Johann Nestroy

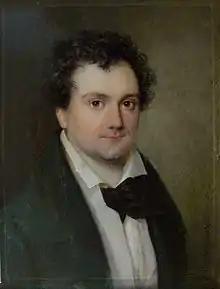
Johann Nestroy by Franz Schrotzberg (1834)

Johann Nepomuk Eduard Ambrosius Nestroy (7 December 1801 – 25 May 1862) was a singer, actor and playwright in the popular Austrian tradition of the Biedermeier period and its immediate aftermath. He participated in the 1848 revolutions and his work reflects the new liberal spirit then spreading throughout Europe.